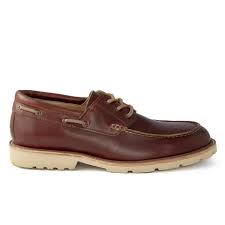
Label: Boat